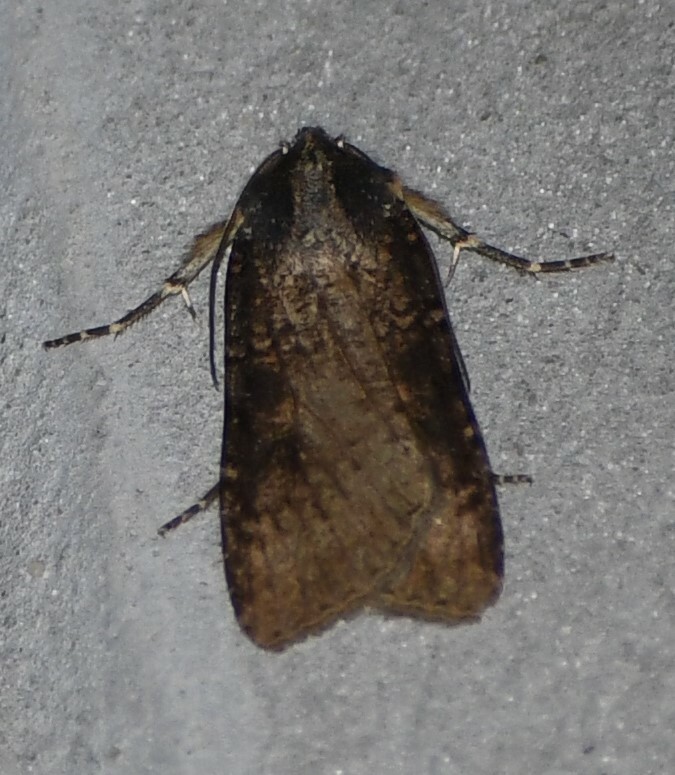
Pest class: cutworms